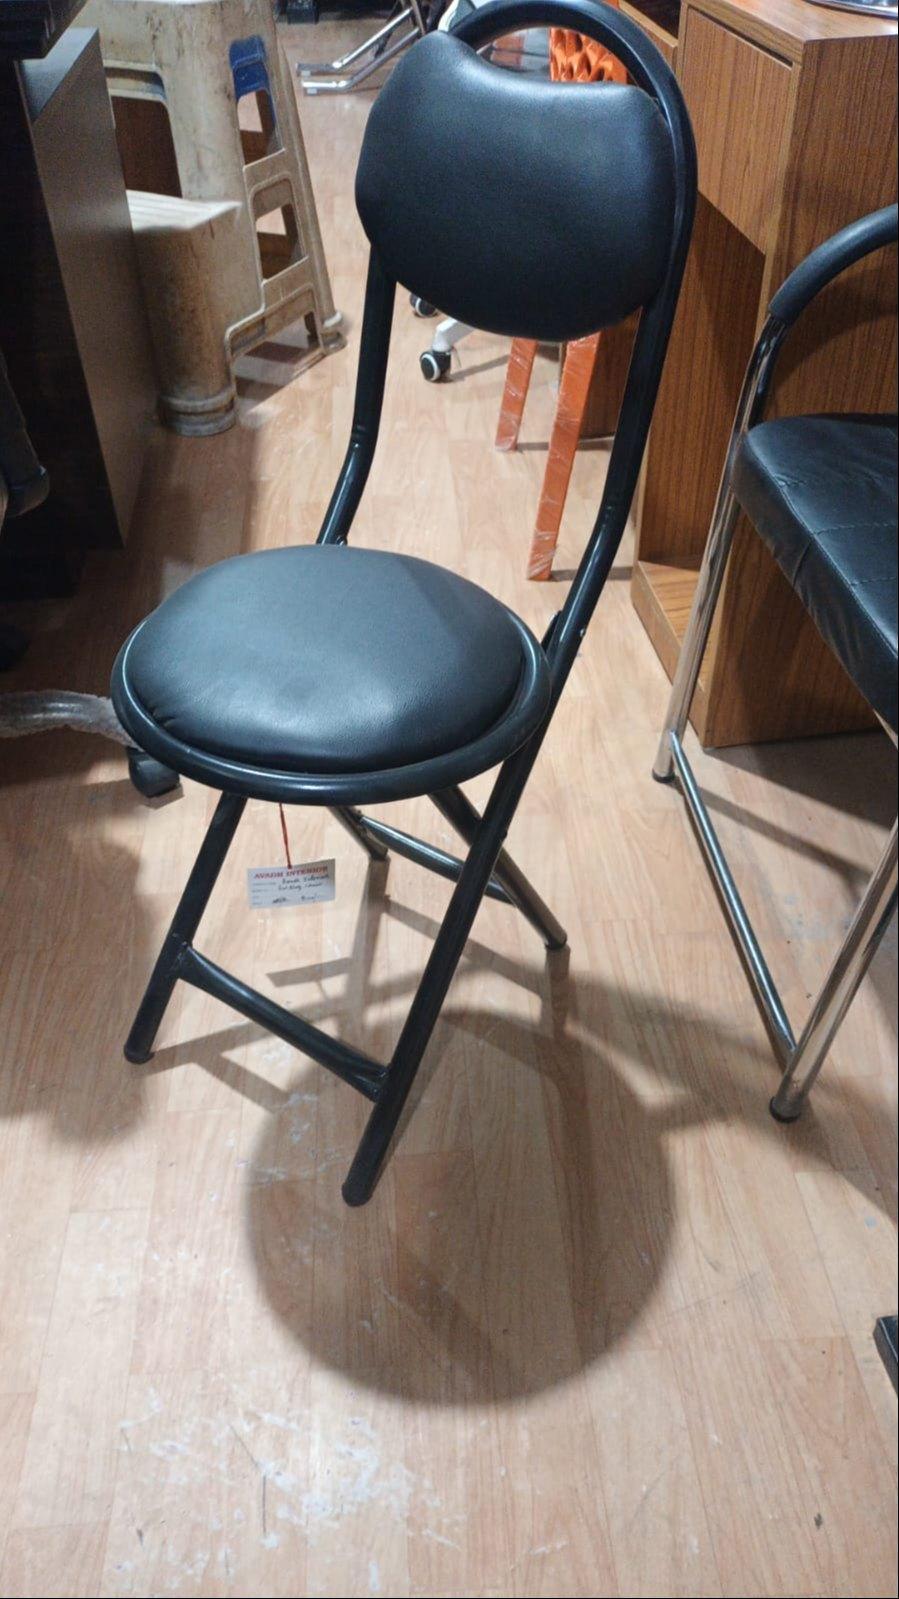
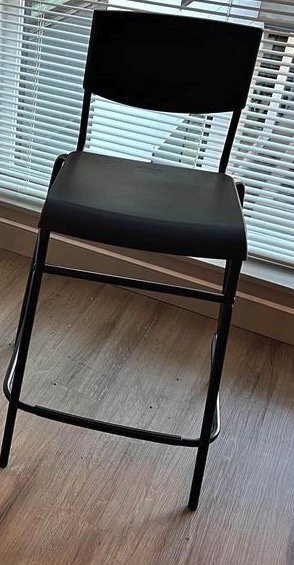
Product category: stool
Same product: no